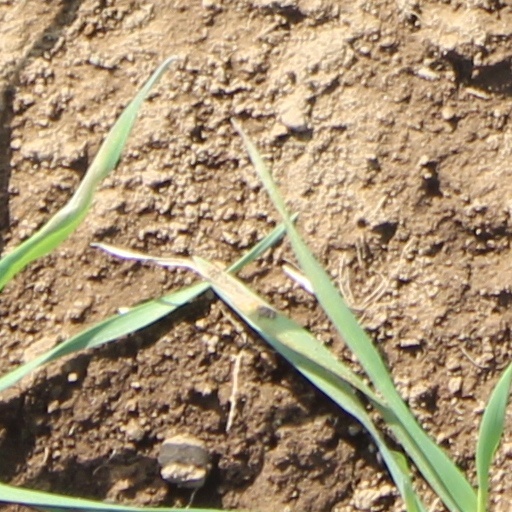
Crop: wheat